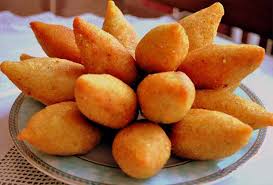
Yemek: icli_kofte